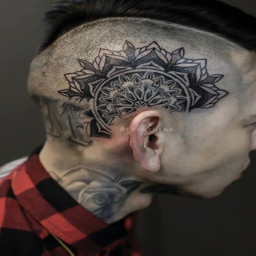
tattoo on the side of the head done by person .